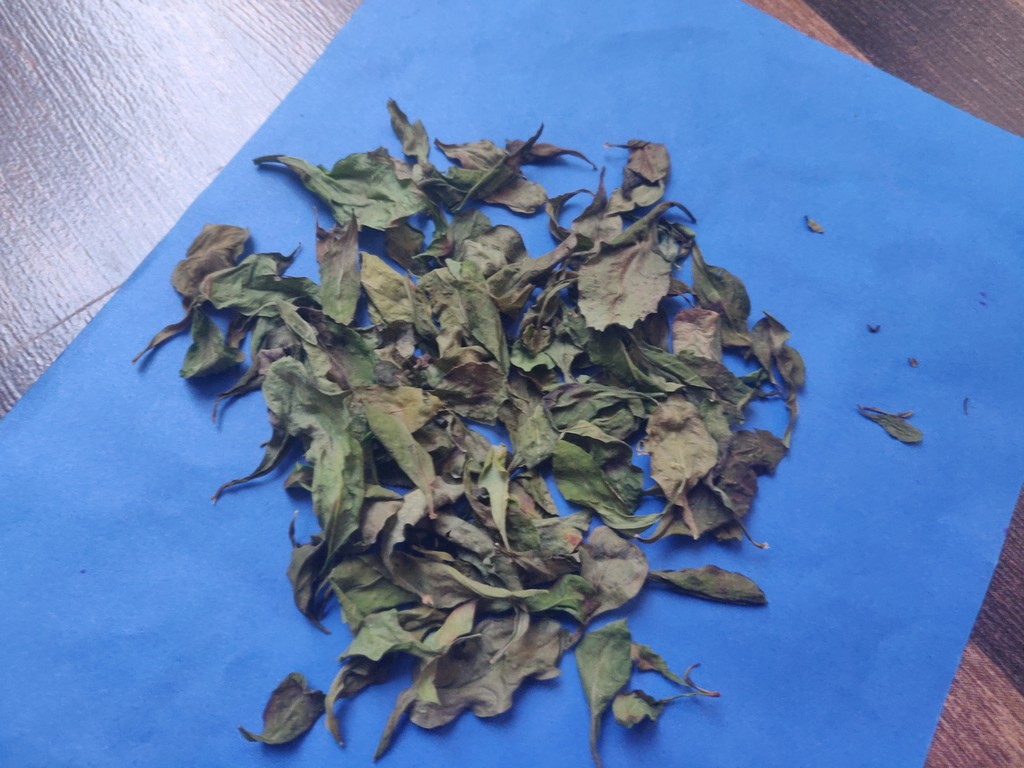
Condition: Dried
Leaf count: multiple
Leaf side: unknown